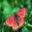
Label: butterfly